E-girls

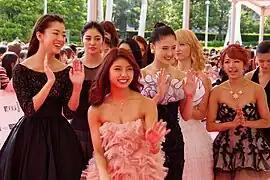
E-girls at the 2014 MTV Video Music Awards Japan.

On 1 January 2015 (New Year's Day), the band released the physical editions of "E.G. Time". The record was commercially success, becoming their third number one on the Oricon charts. However, on 27 January, the staff at LDH announced a new line-up system titled the E-girls Pyramid, which showed each member in the band and their respective sub-groups. With that said, six of the then-remaining 26 members were moved out of E-girls and into either the yet-to-debut groups Rabbits and Bunnies for further training; Yuzuna Takebe, the youngest singer in E-girls, was removed from the line-up and placed in Rabbits. After this, the girls held their second nationwide tour titled "Colorful World" between February and March. With the new line-up set, E-girls started recording new material for their new album by promoting the single "Anniversary!!". Dream member Ami announced her solo debut, concurring with the activities in E-girls and Dream. In October that year, it was confirmed via LDH that Dream member Erie Abe would graduate from being a performer and singer to become a disc jockey for some of the group's future releases and live performances. That same month, Flower member Kyoka Ichiki announced her departure from both groups; this made Flower a six-member unit, and left Reina Washio the only remaining vocalist in the group.